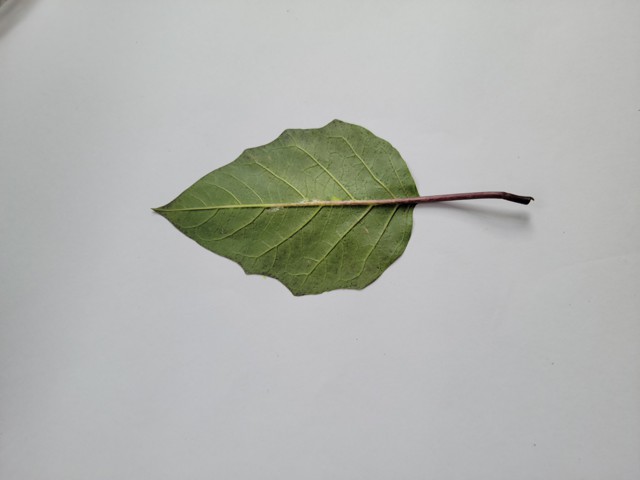
Plant: kalodhutura